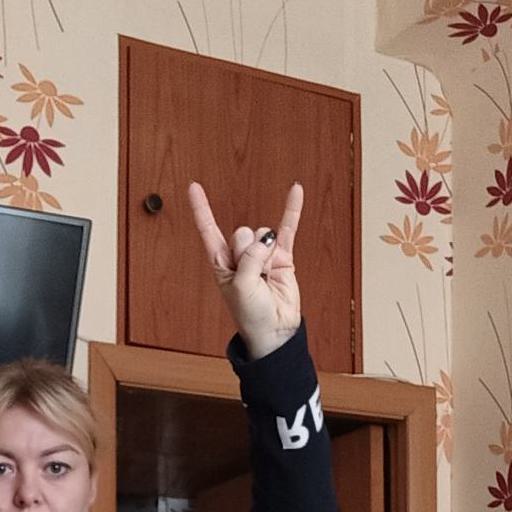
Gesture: rock